Diego von Bergen

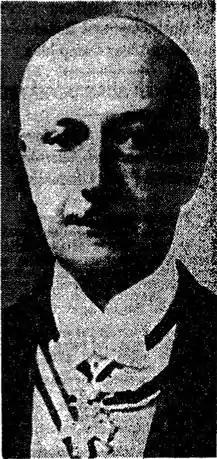
Baron von Bergen

Carl-Ludwig Diego von Bergen (1872 – 7 October 1944) was the ambassador to the Holy See from the Kingdom of Prussia (1915–1918), the Weimar Republic (1920–1933), and Nazi Germany (1933–1943), most notably during the negotiation of the "Reichskonkordat" and during the Second World War.